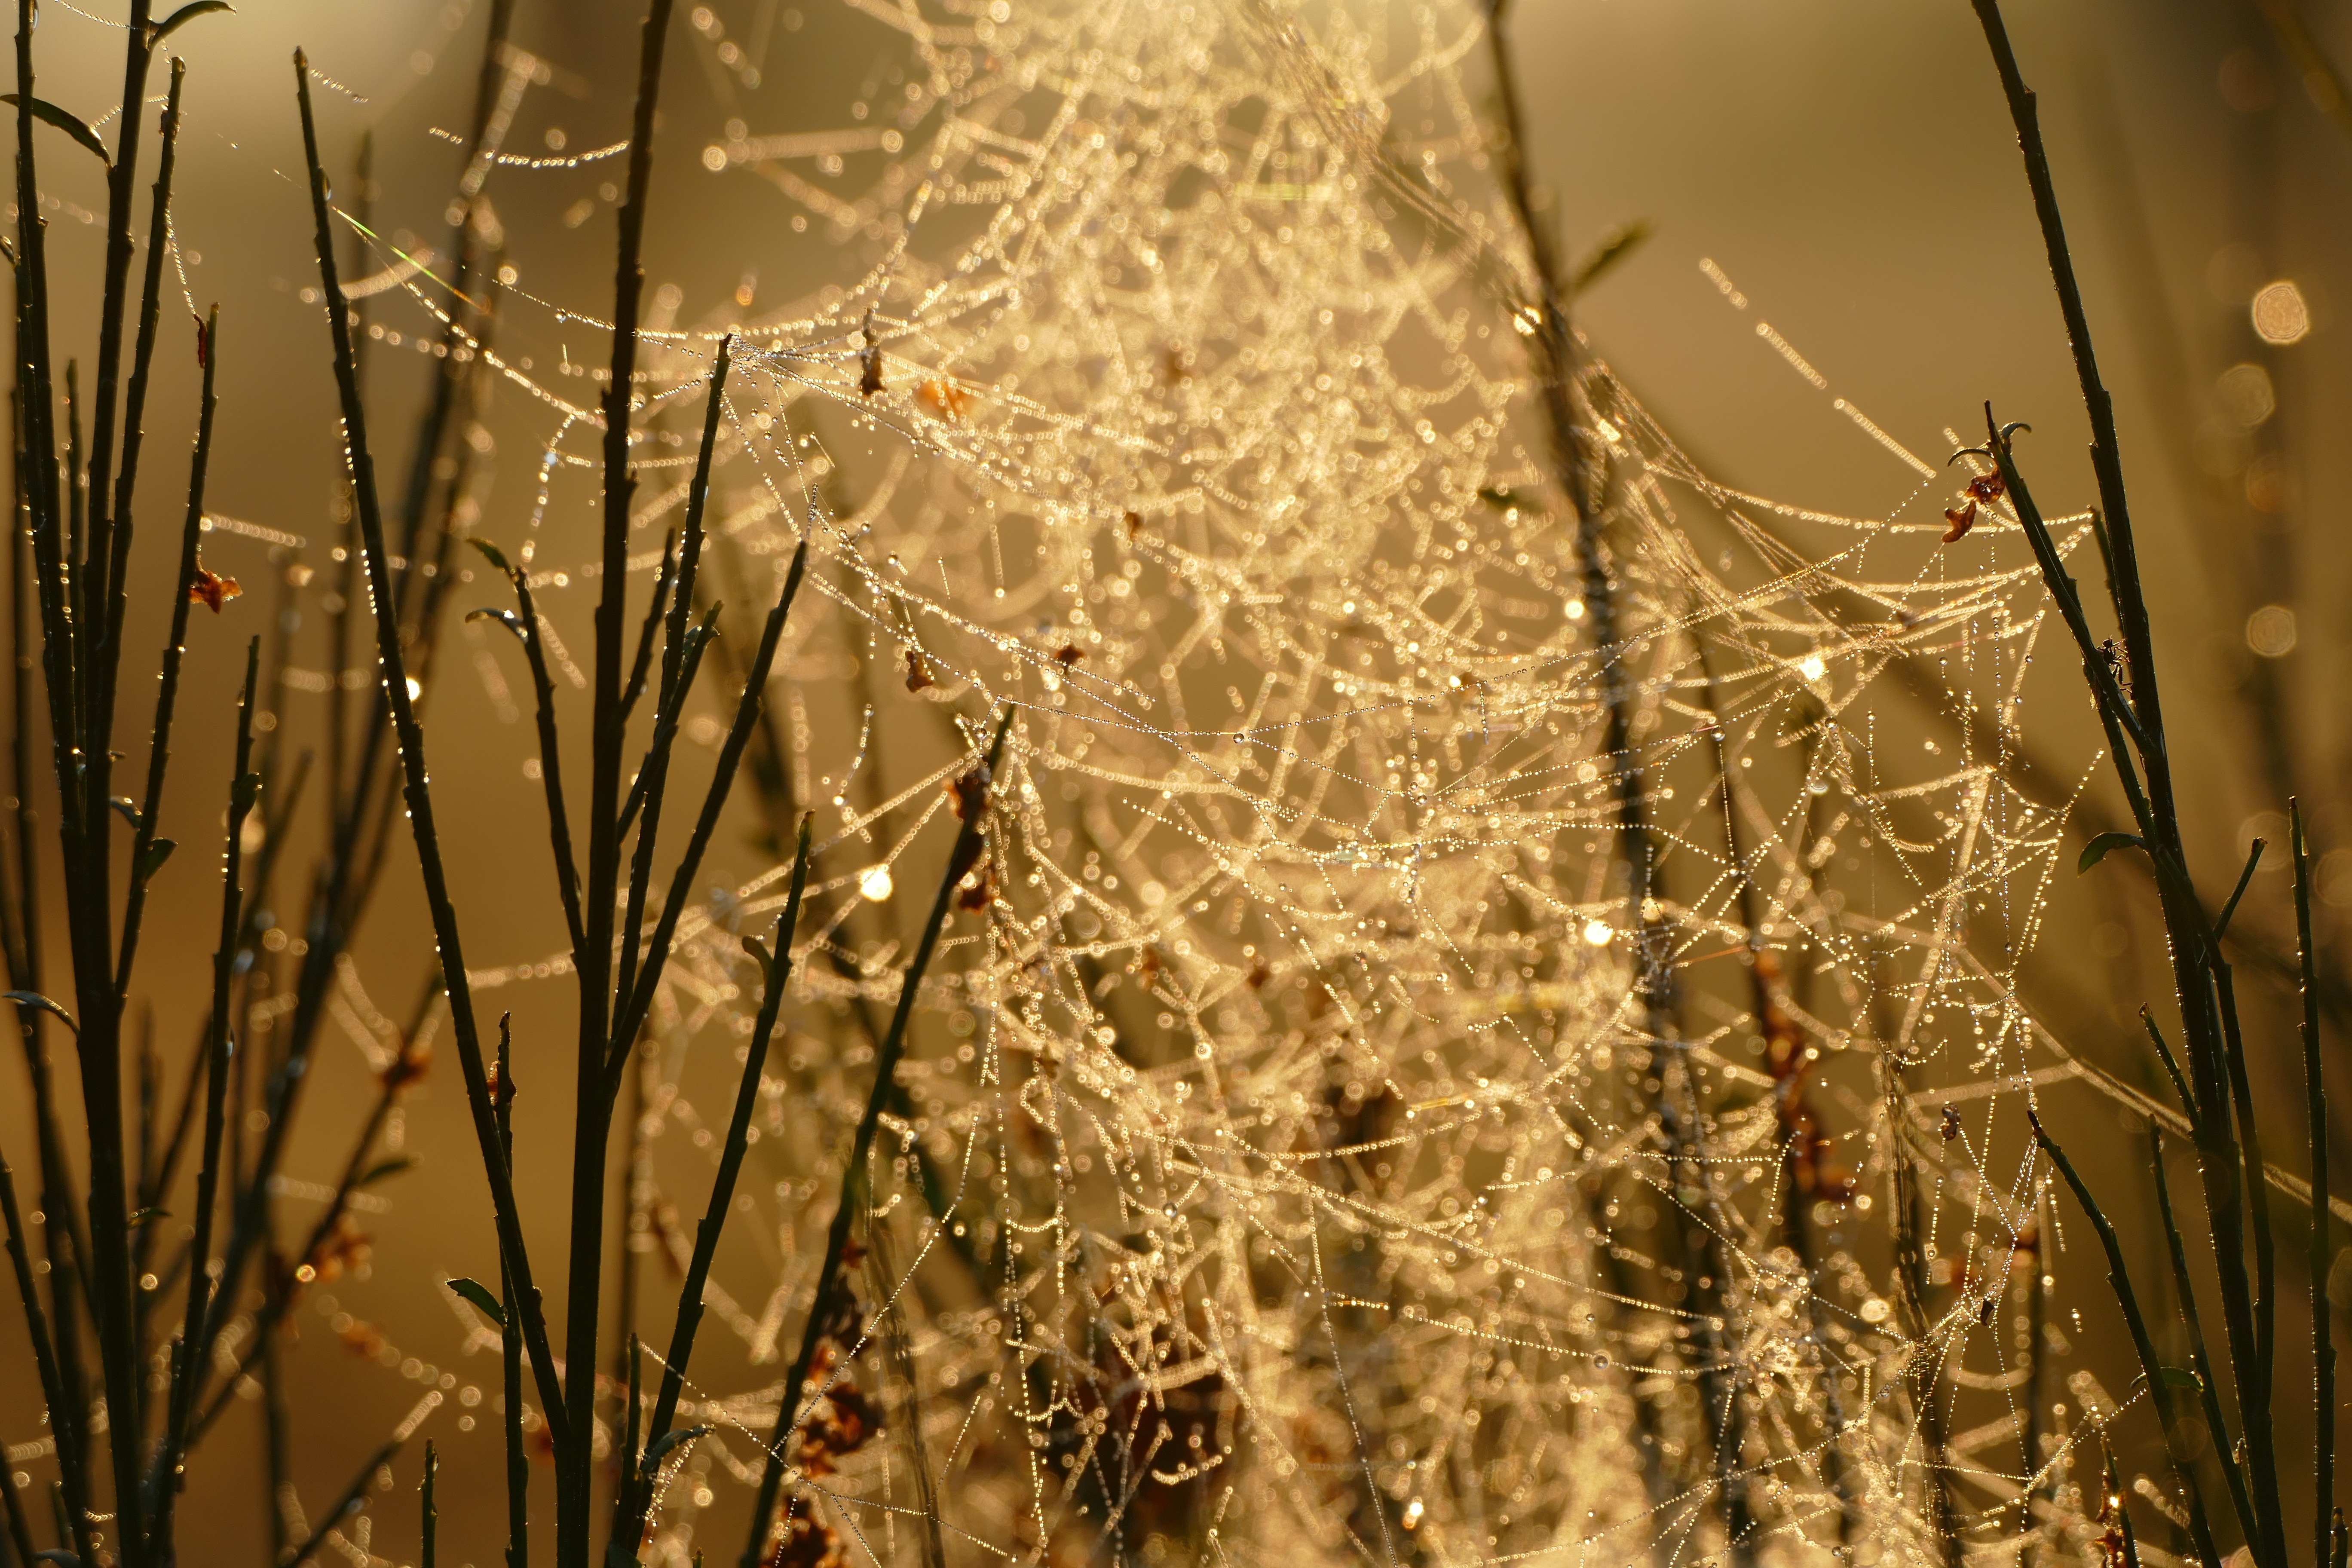
landscape, tree, nature, grass, branch, winter, light, plant, fog, sunrise, sunlight, morning, leaf, flower, autumn, silence, season, twig, spider web, macro photography, grass family